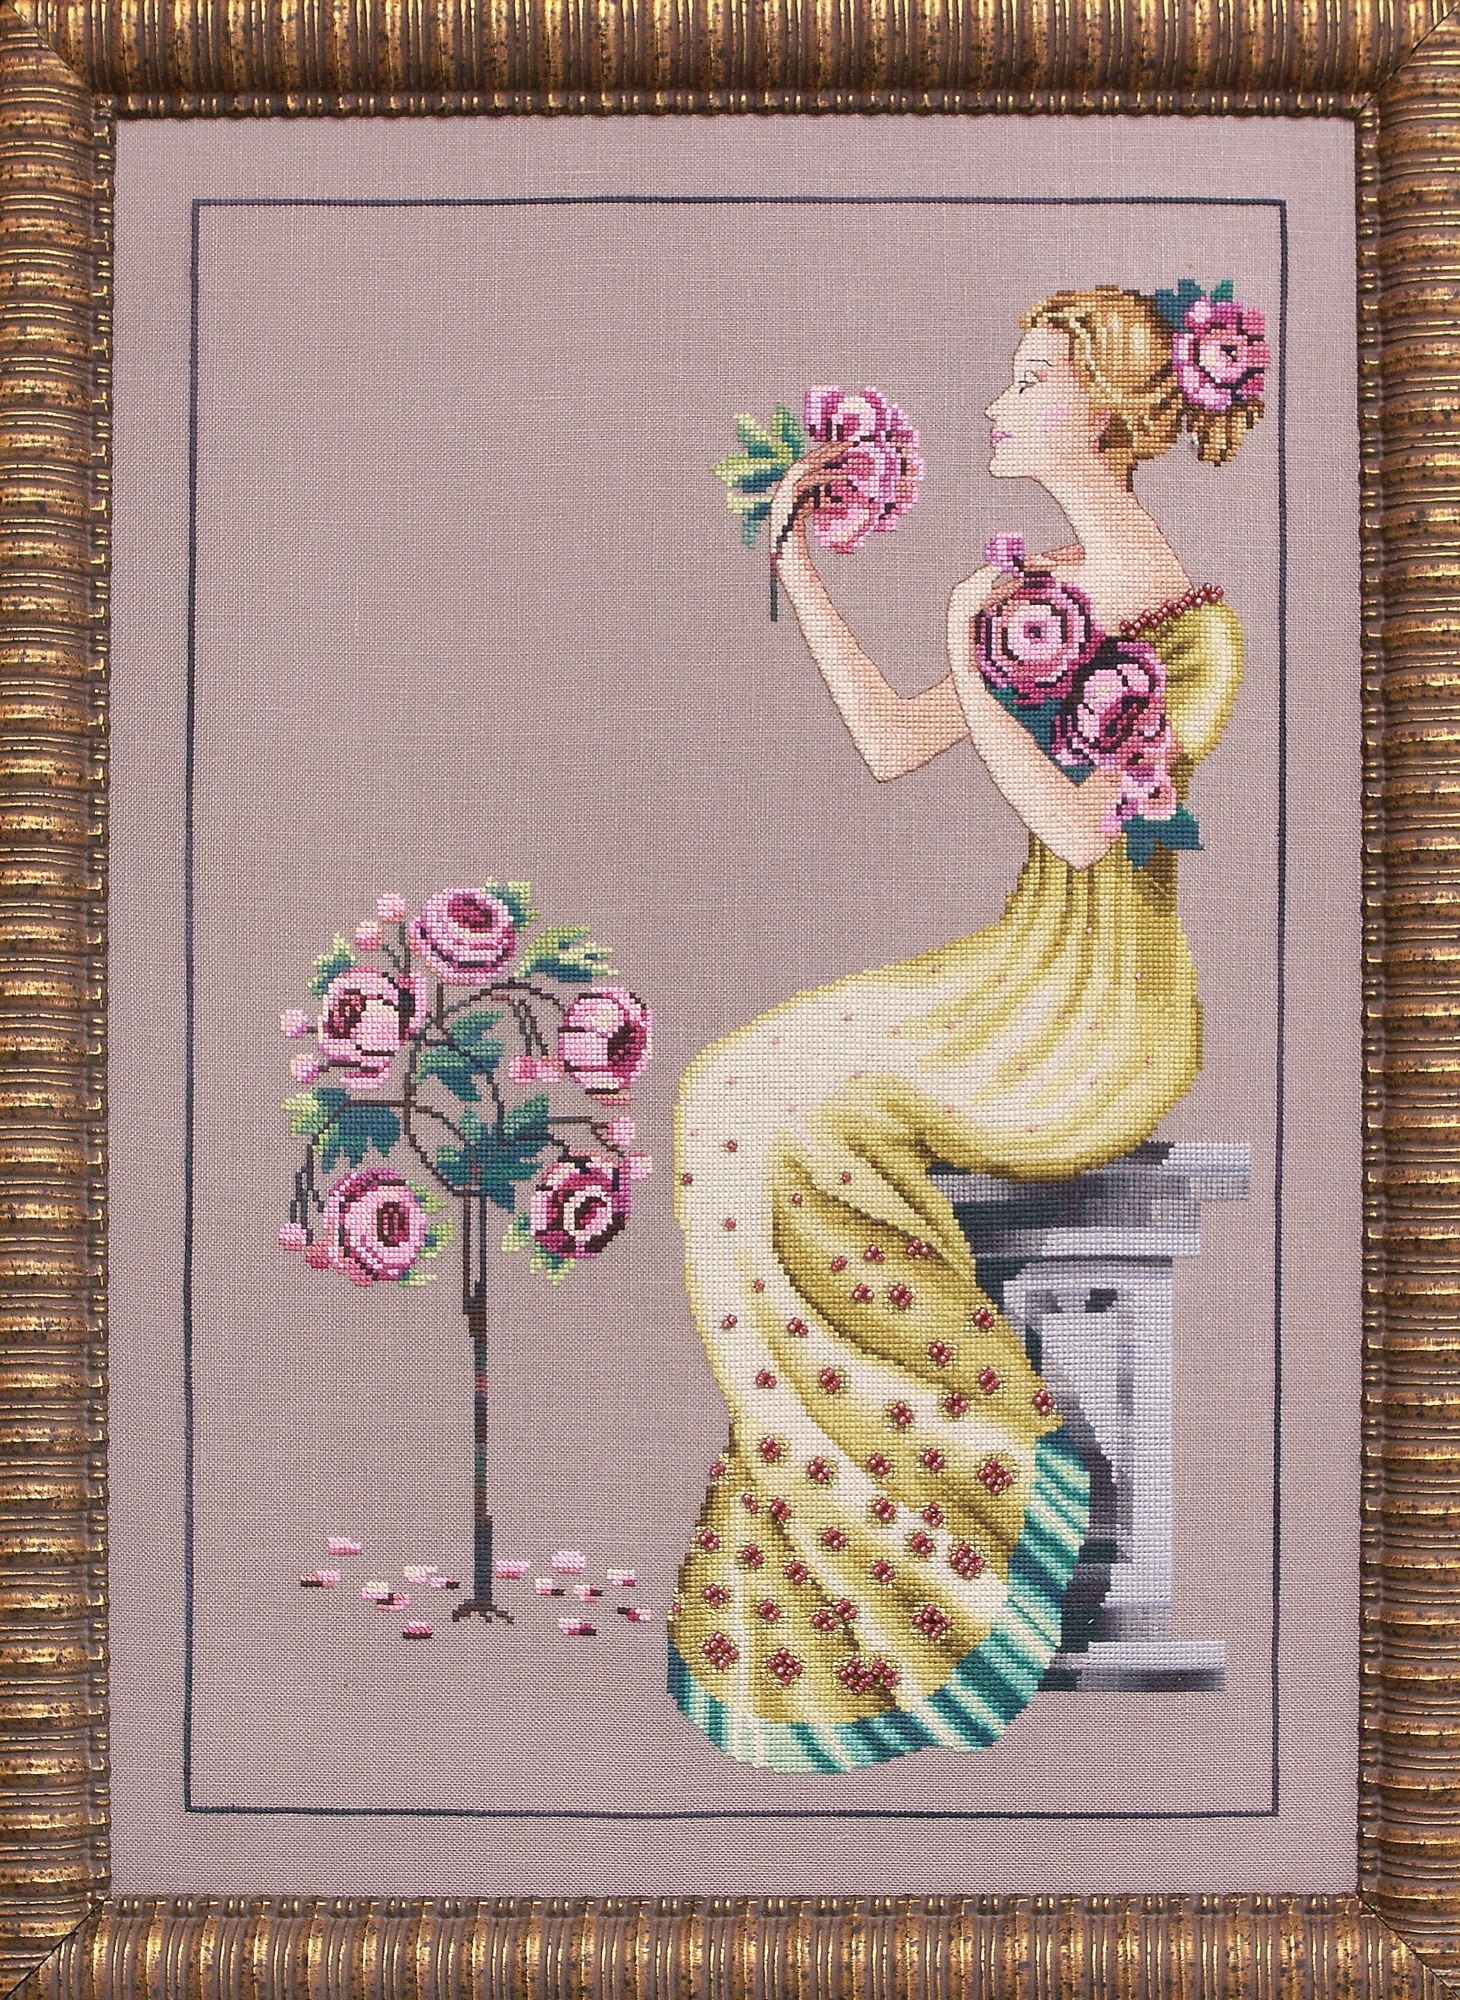
COMPLETE XSTITCH MATERIALS "THE PEONY GARDEN  MD111" by Mirabilia
SALE! BUY NOW! COMPLETE XSTITCH MATERIALS MD111 PEONY GARDEN Exuberant double blossom peonies create a purple haze at twilight. With names like "Cup of shining night", "Story Enchantress" and "Red embroidered needles ball", it is no wonder that the peony tree is the center of every spring imperial garden CONTAINS ALL THE MATERIALS NEEDED TO FINISH THE DESIGN stitched on 32 Ct. Stitch Count: 190x290 Caron Waterlilies : 066, 067, 083, 084, 095, 196, 210, 263, 269, 271 (HALF ONLY 0.5) Mill Hill beads : 10048, 18820 Kreiniks : BF - 002L DMC Floss : 318, 356, 433, 435, 437, 632, 677 (2), 712 (2), 754, 758, 762 (2), 776, 818, 829, 831, 832, 833, 834 (2), 938, 948, 955, 959, 3778, 3799, 3814 SALE!!!!!! SALE!!!!!! SALE!!!!!!!! Get more discount for multiple items buy. FROM A SMOKE FREE AND PET FREE ENVIRONMENT ______________________________________________________________________________ SHIPPING AND HANDLING - Shipping will be via USPS. For International customers, Buyer is responsible for custom duties, fees and taxes. We will combine shipping if buying and payment is done consecutively within the same week. We ship via POST OFFICE twice a week - please consider when counting receipt of item. We also ship via FED EX or Express upon request at buyer's expense. Delivery Items are shipped once or twice a week. In some cases 48 to 72 hours after payment receipt except during holidays. Combined shipping is strongly recommended to maximize shipping fee.. Refunds & Returns ALL SALES ARE FINAL, NO RETURN & NO EXCHANGE. FOR SAFETY - PLEASE CONTACT THE SELLER FOR INQUIRIES BEFORE BUYING.. THANKS FOR LOOKING!!!
Brand: ELGK Crafts n Supplies
Category: Arts & Entertainment > Hobbies & Creative Arts > Arts & Crafts > Art & Craft Kits > Needlecraft Kits